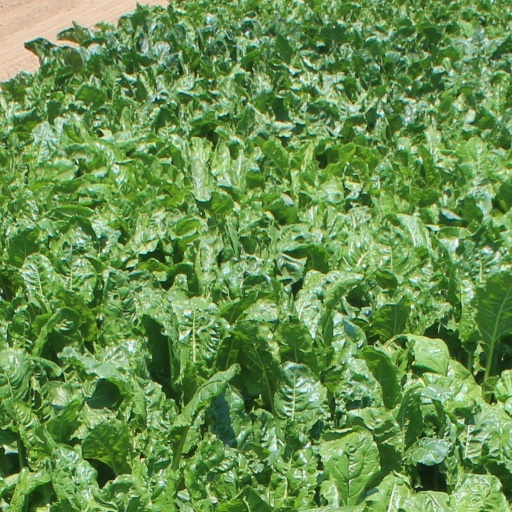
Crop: sugar beet